Economy of Paris

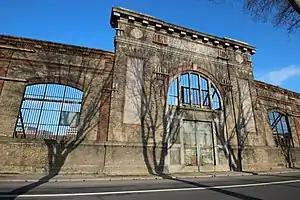
The gateway of the Renault Factory in Boulogne-Billancourt, once among the largest factories in the Paris Region, closed in 1992

The French aviation pioneer Louis Blériot also established a company, Blériot Aéronautique, on "boulevard Victor-Hugo" in Neuilly, where he manufactured the first French airplanes. On 25 July 1909, he became the first man to fly across the English Channel. Blériot moved his company to Buc, near Versailles, where he established a private airport and a flying school. In 1910, he built the "Aérobus", one of the first passenger aircraft, which could carry seven persons, the most of any aircraft of the time.